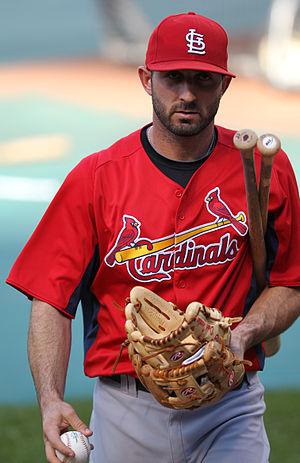
Daniel William Descalso est un joueur de champ intérieur des Cubs de Chicago de la Ligue majeure de baseball.